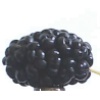
Label: mulberry